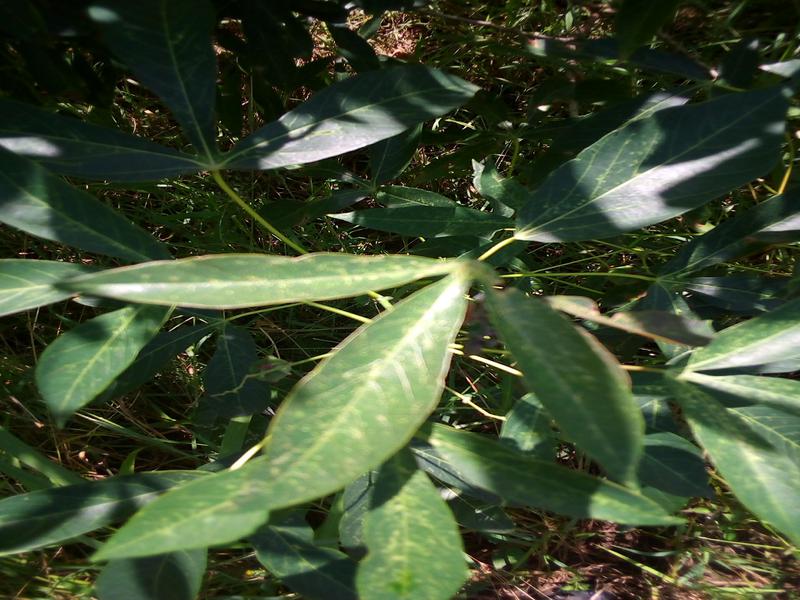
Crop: cassava
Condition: green_mottle